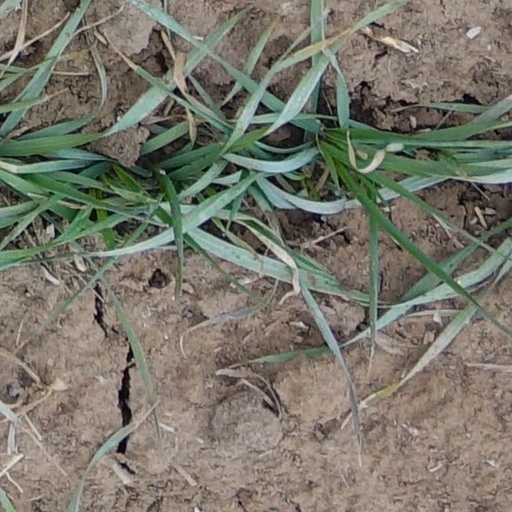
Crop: wheat